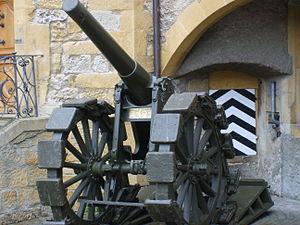
Canon de 12 cm 1882 (12 cm Kanone 1882) à Morat, dans le Canton de Fribourg, en Suisse.
Les fortifications de Morat sont, aux côtés des fortifications de Hauenstein et des fortifications de Bellinzone, la plus importante ligne de défense de l'Armée suisse pendant la Première Guerre mondiale. Elles avaient pour objectif de protéger le Moyen-Pays suisse d'une attaque venant du Nord.